Nantucket sleighride

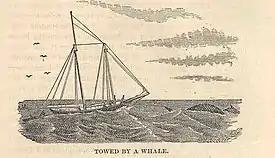
A boat being taken for a “Nantucket sleighride”

A Nantucket sleighride is the dragging of a whaleboat by a harpooned whale while whaling. It is an archaic term from the early days of open-boat whaling, when the animals were harpooned from small open boats. Once harpooned, the whale, in pain from its wound, attempts to flee, but the rope attached to the harpoon drags the whalers' boat along with it. The term refers to Nantucket, Massachusetts, the center of the American whaling industry; as well as the speed associated with riding in a horse-drawn sleigh. The term wasn't used by whalemen themselves, but was probably invented by a late 19th-century journalist.